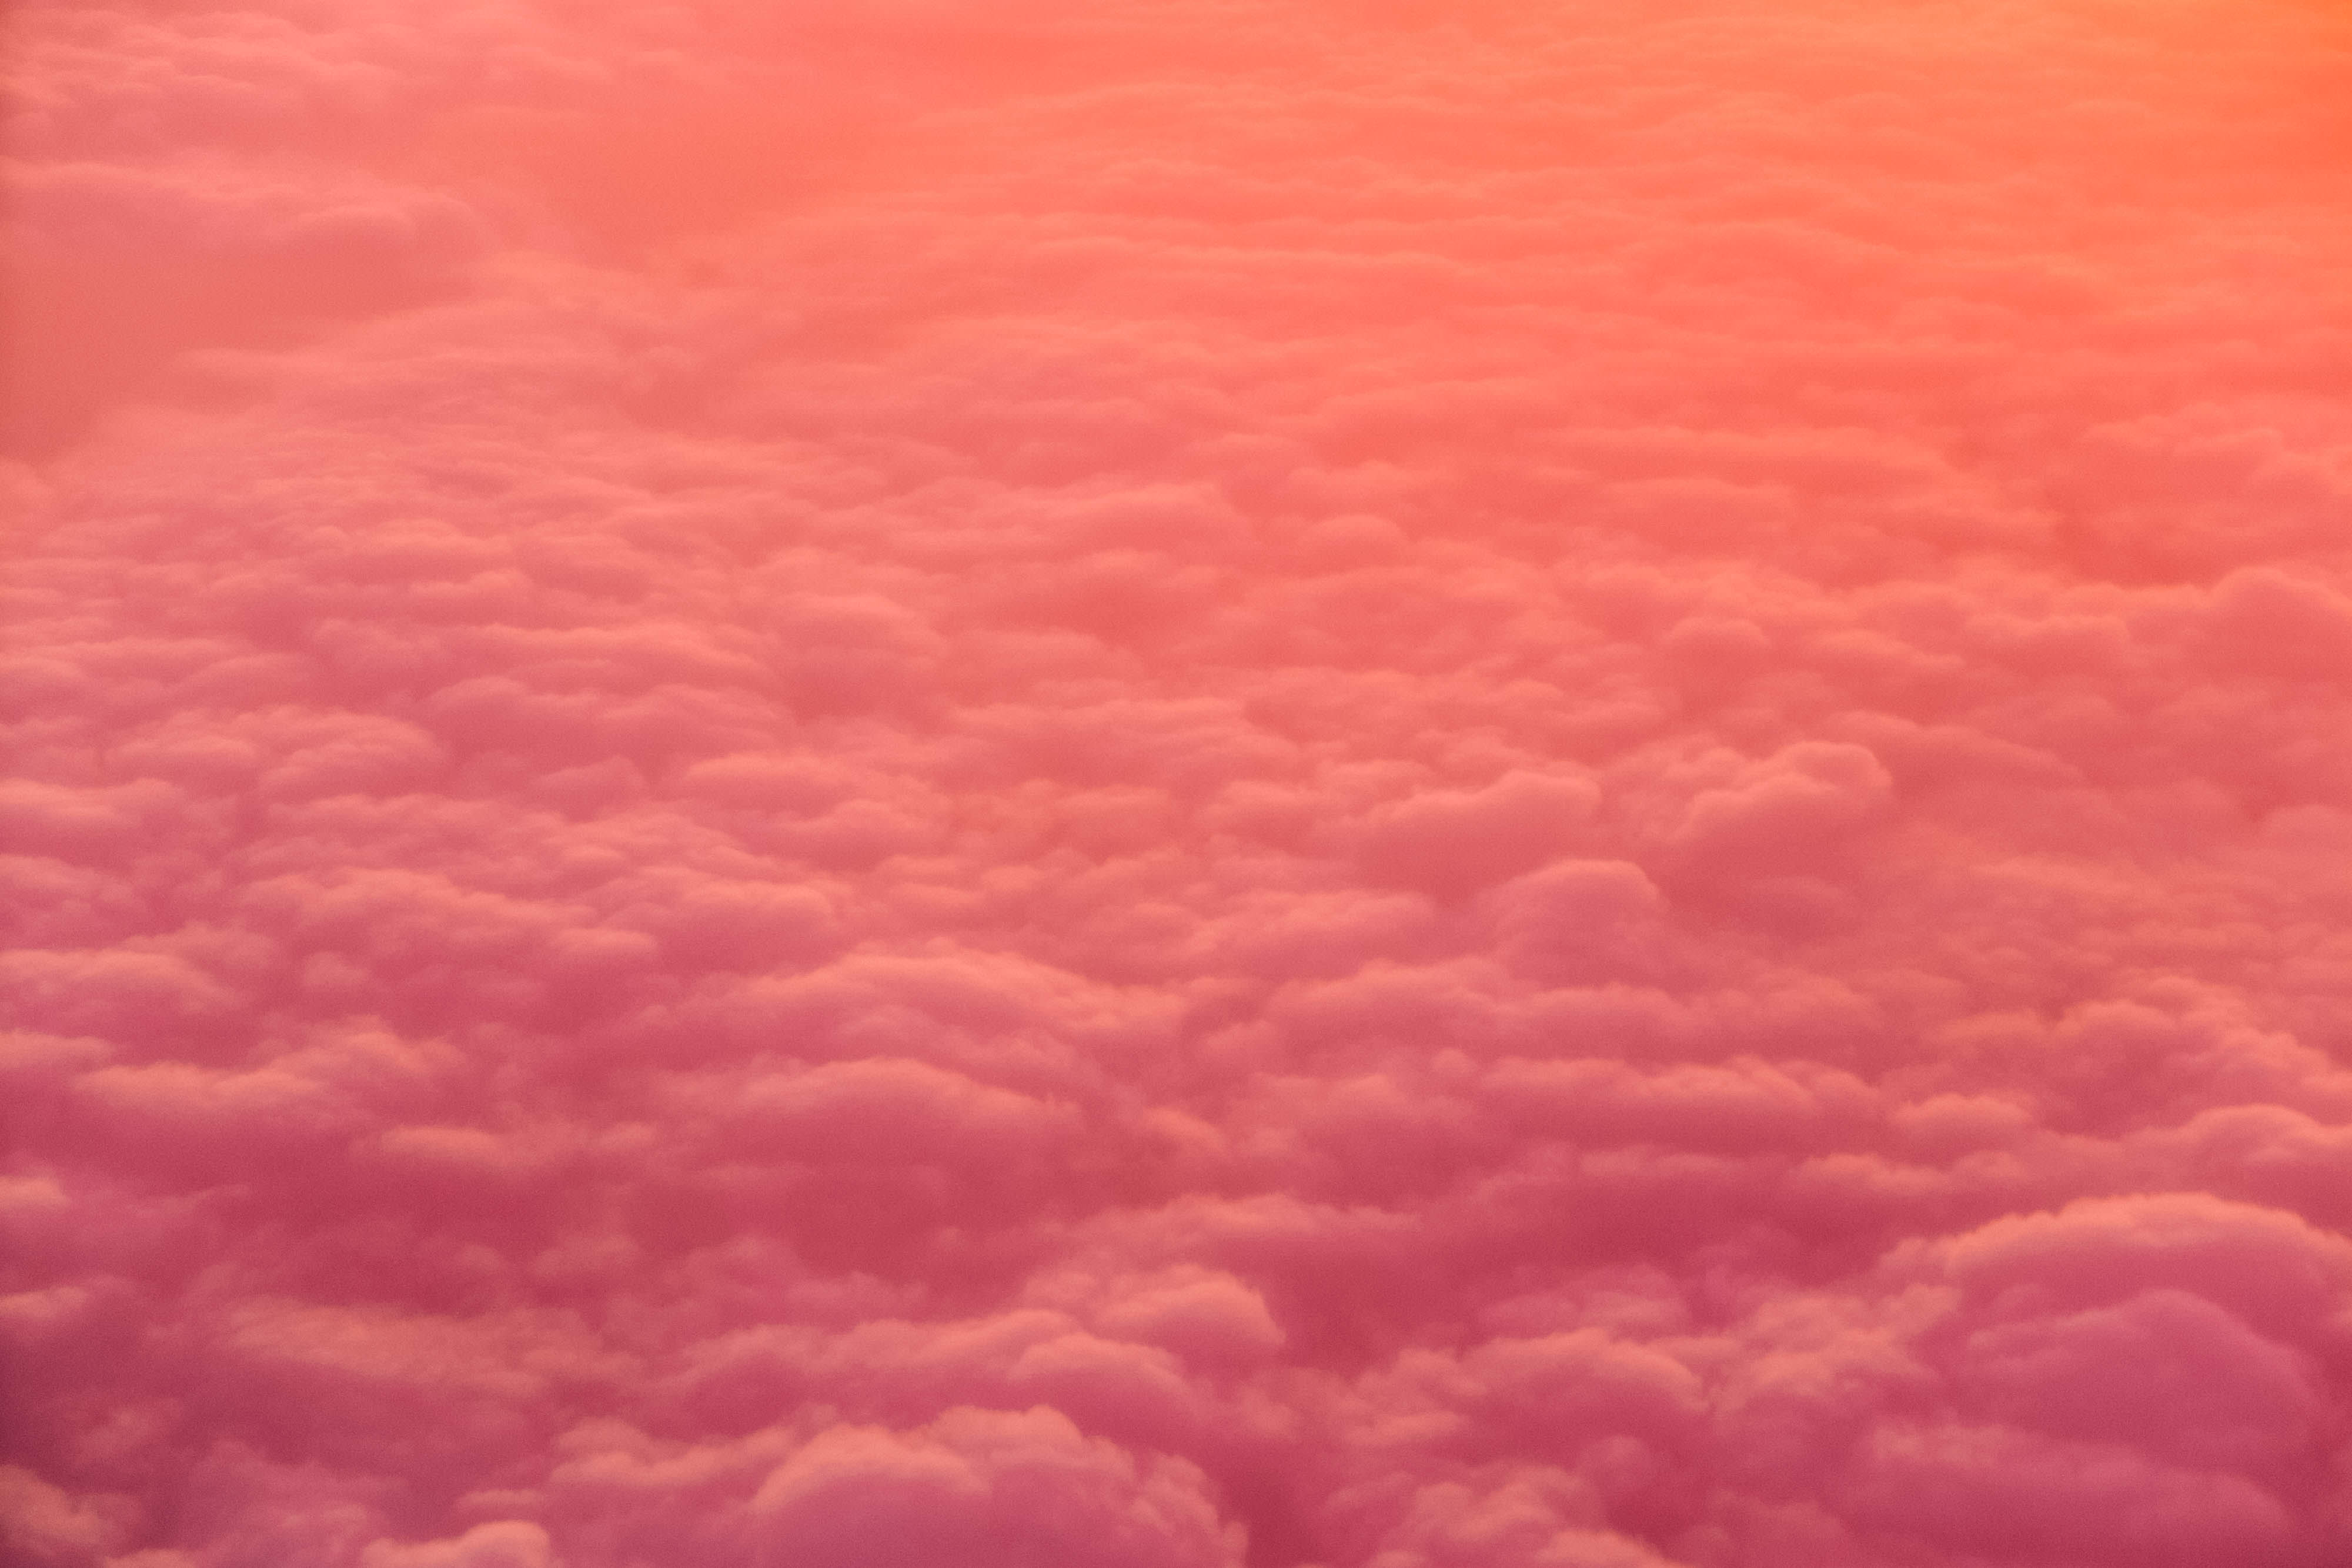
nature, cloud, sky, texture, petal, red, pink, sea of clouds, clouds, geological phenomenon